Formula One car

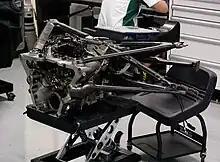
The gearbox and rear suspension from a Lotus T127 in 2010 season.

For the 2014 season, FIA introduced 1.6 L six-cylinder turbocharged engines with a kinetic energy recovery system (KERS) to increase fuel-efficiency. For , a modified V6 configuration was introduced with a more powerful KERS. Over the years, FIA has been gradually reducing the overall allocation of engines per season and with the increasing number of races, each engine is expected to last for at least . FIA had also introduced standardization of certain engine parts and cap on engine components to reduce costs with grid penalties applied for drivers who exceed the allocation. As per the current regulations, a maximum of five power units are allowed per season. The engine is located between the driver and the rear axle and is bolted to the cockpit at the front end, and transmission and rear suspension at the back end.